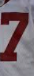
Number: 7